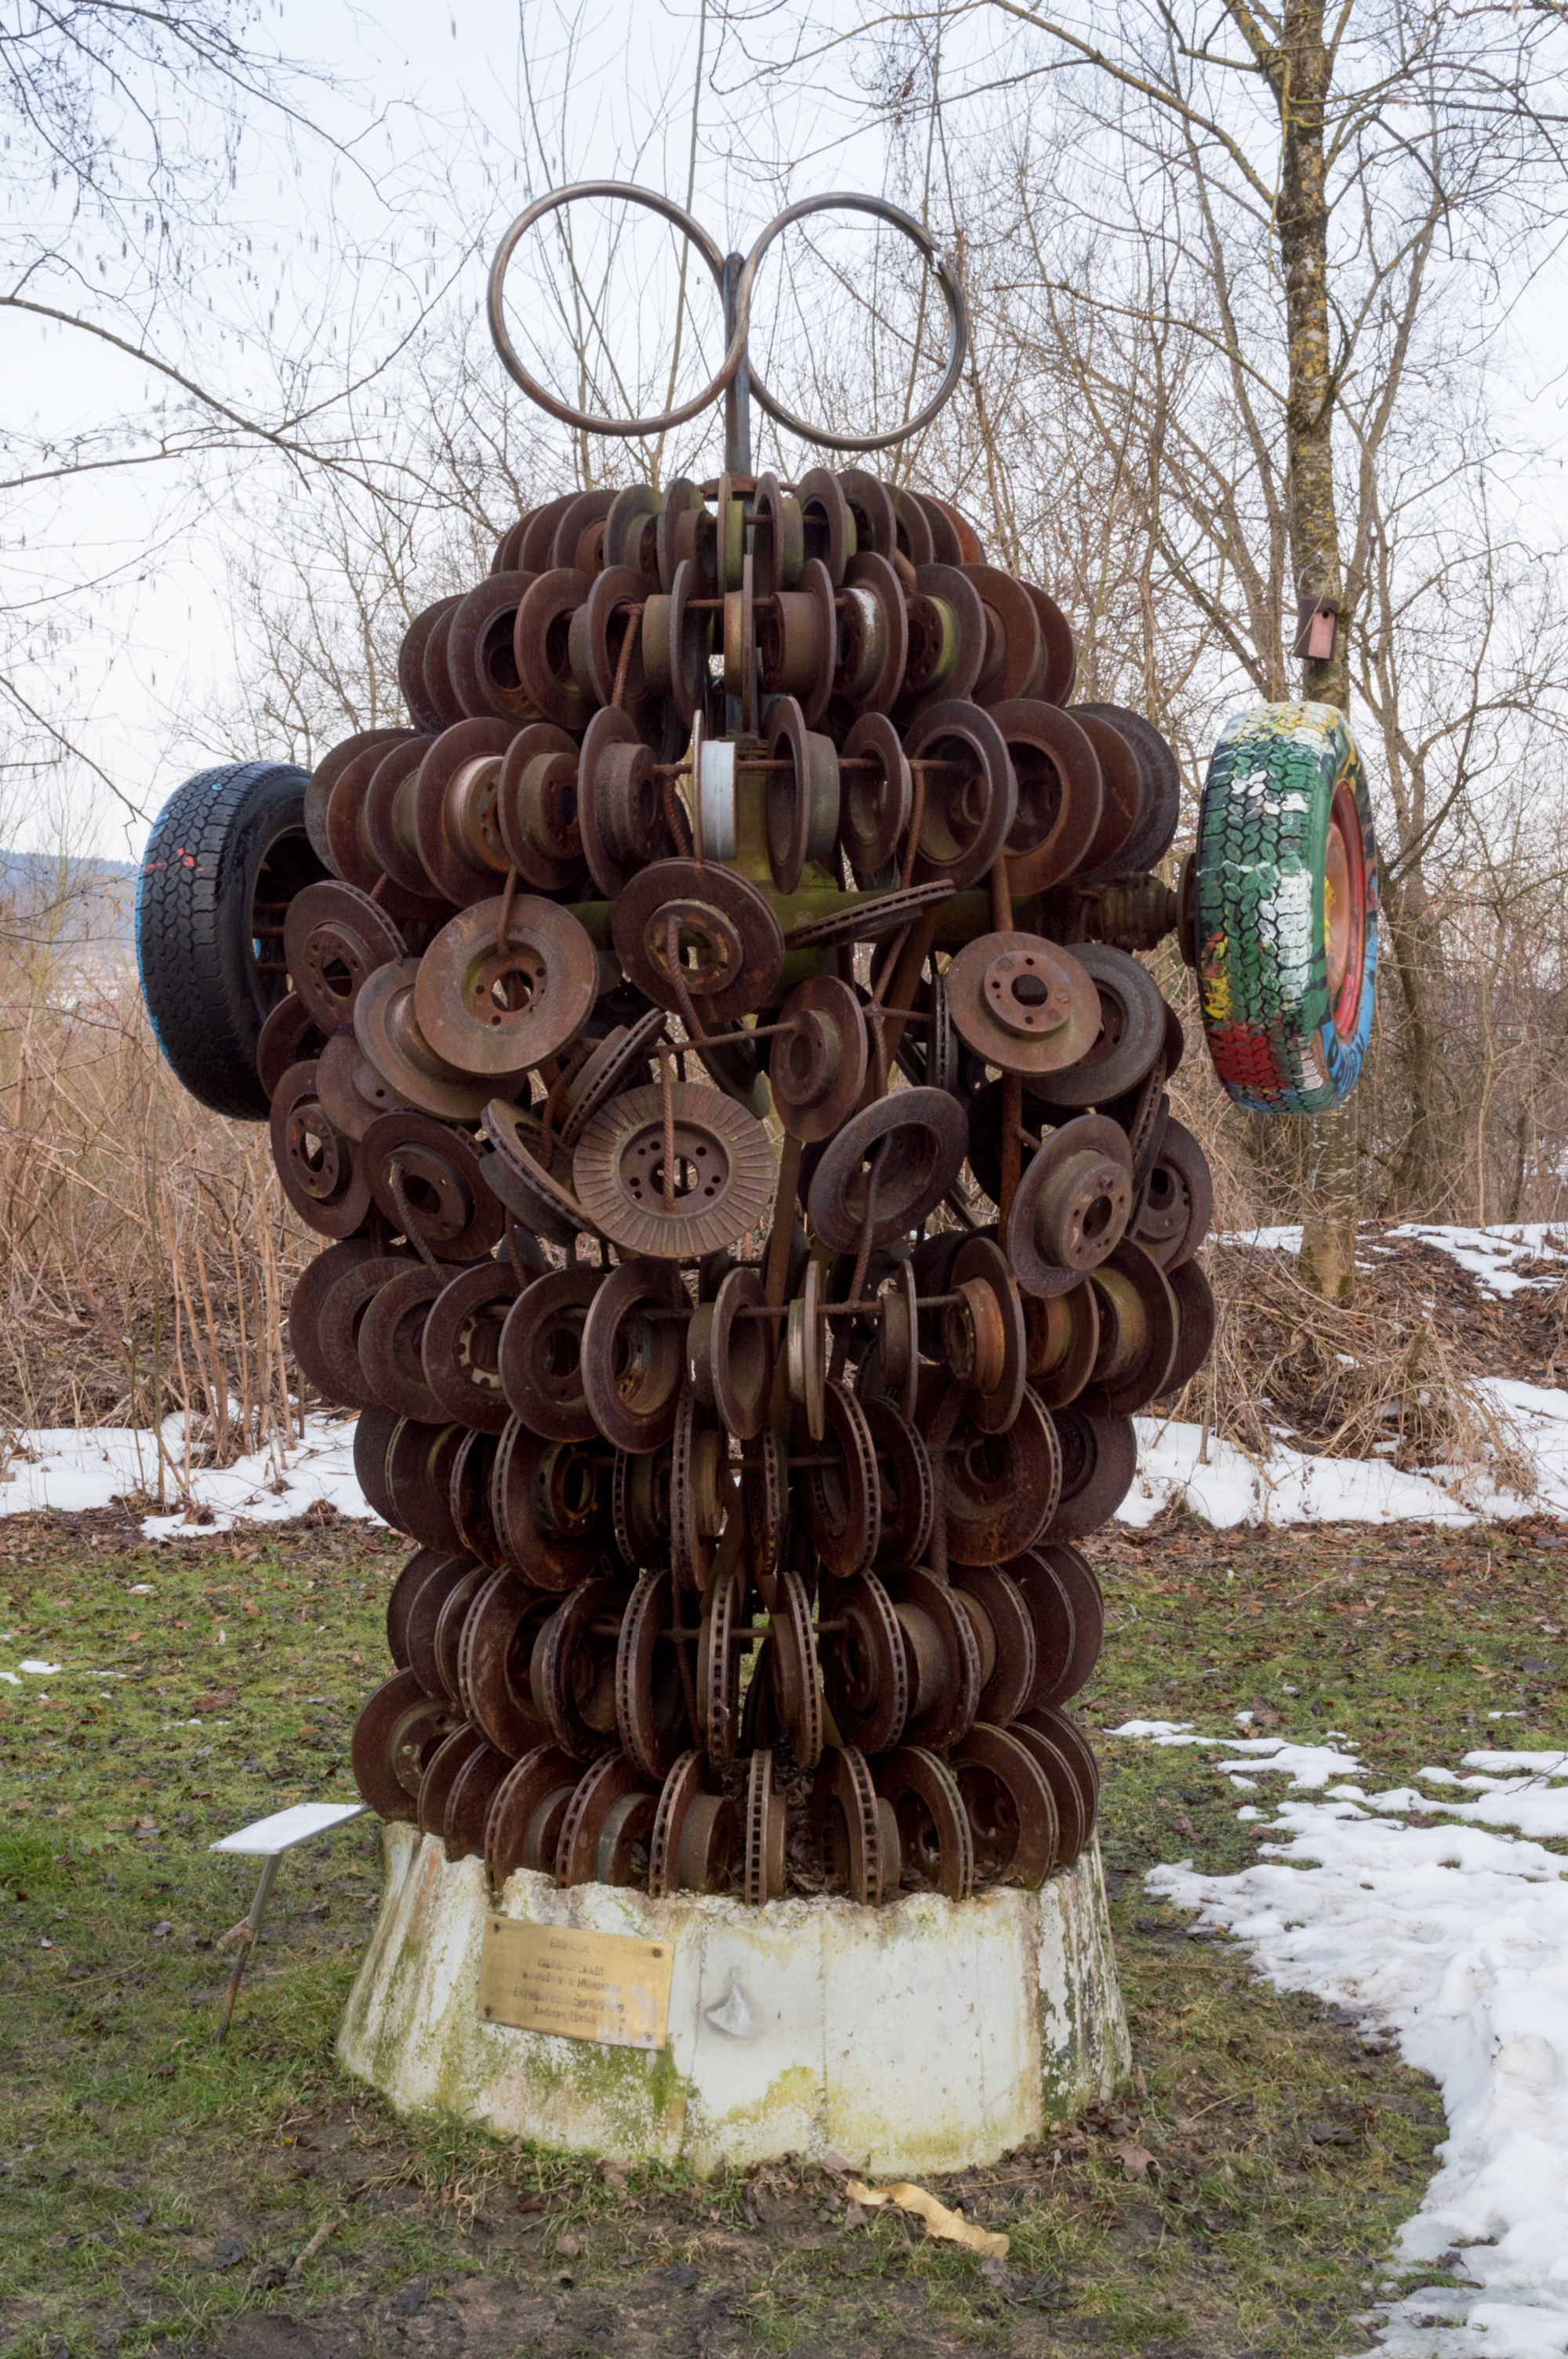
tree, wood, metal, sculpture, art, carving, stainless, stone carving, scrap cars, metal sculpture, man made object, chainsaw carving, brake discs